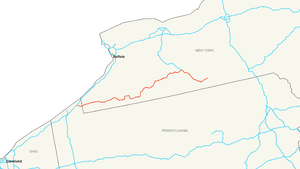
L'Interstate 86 Est est une autoroute inter-États de 333 kilomètres de long, située au nord-ouest de la Pennsylvanie et au sud-ouest de l'État de New York.